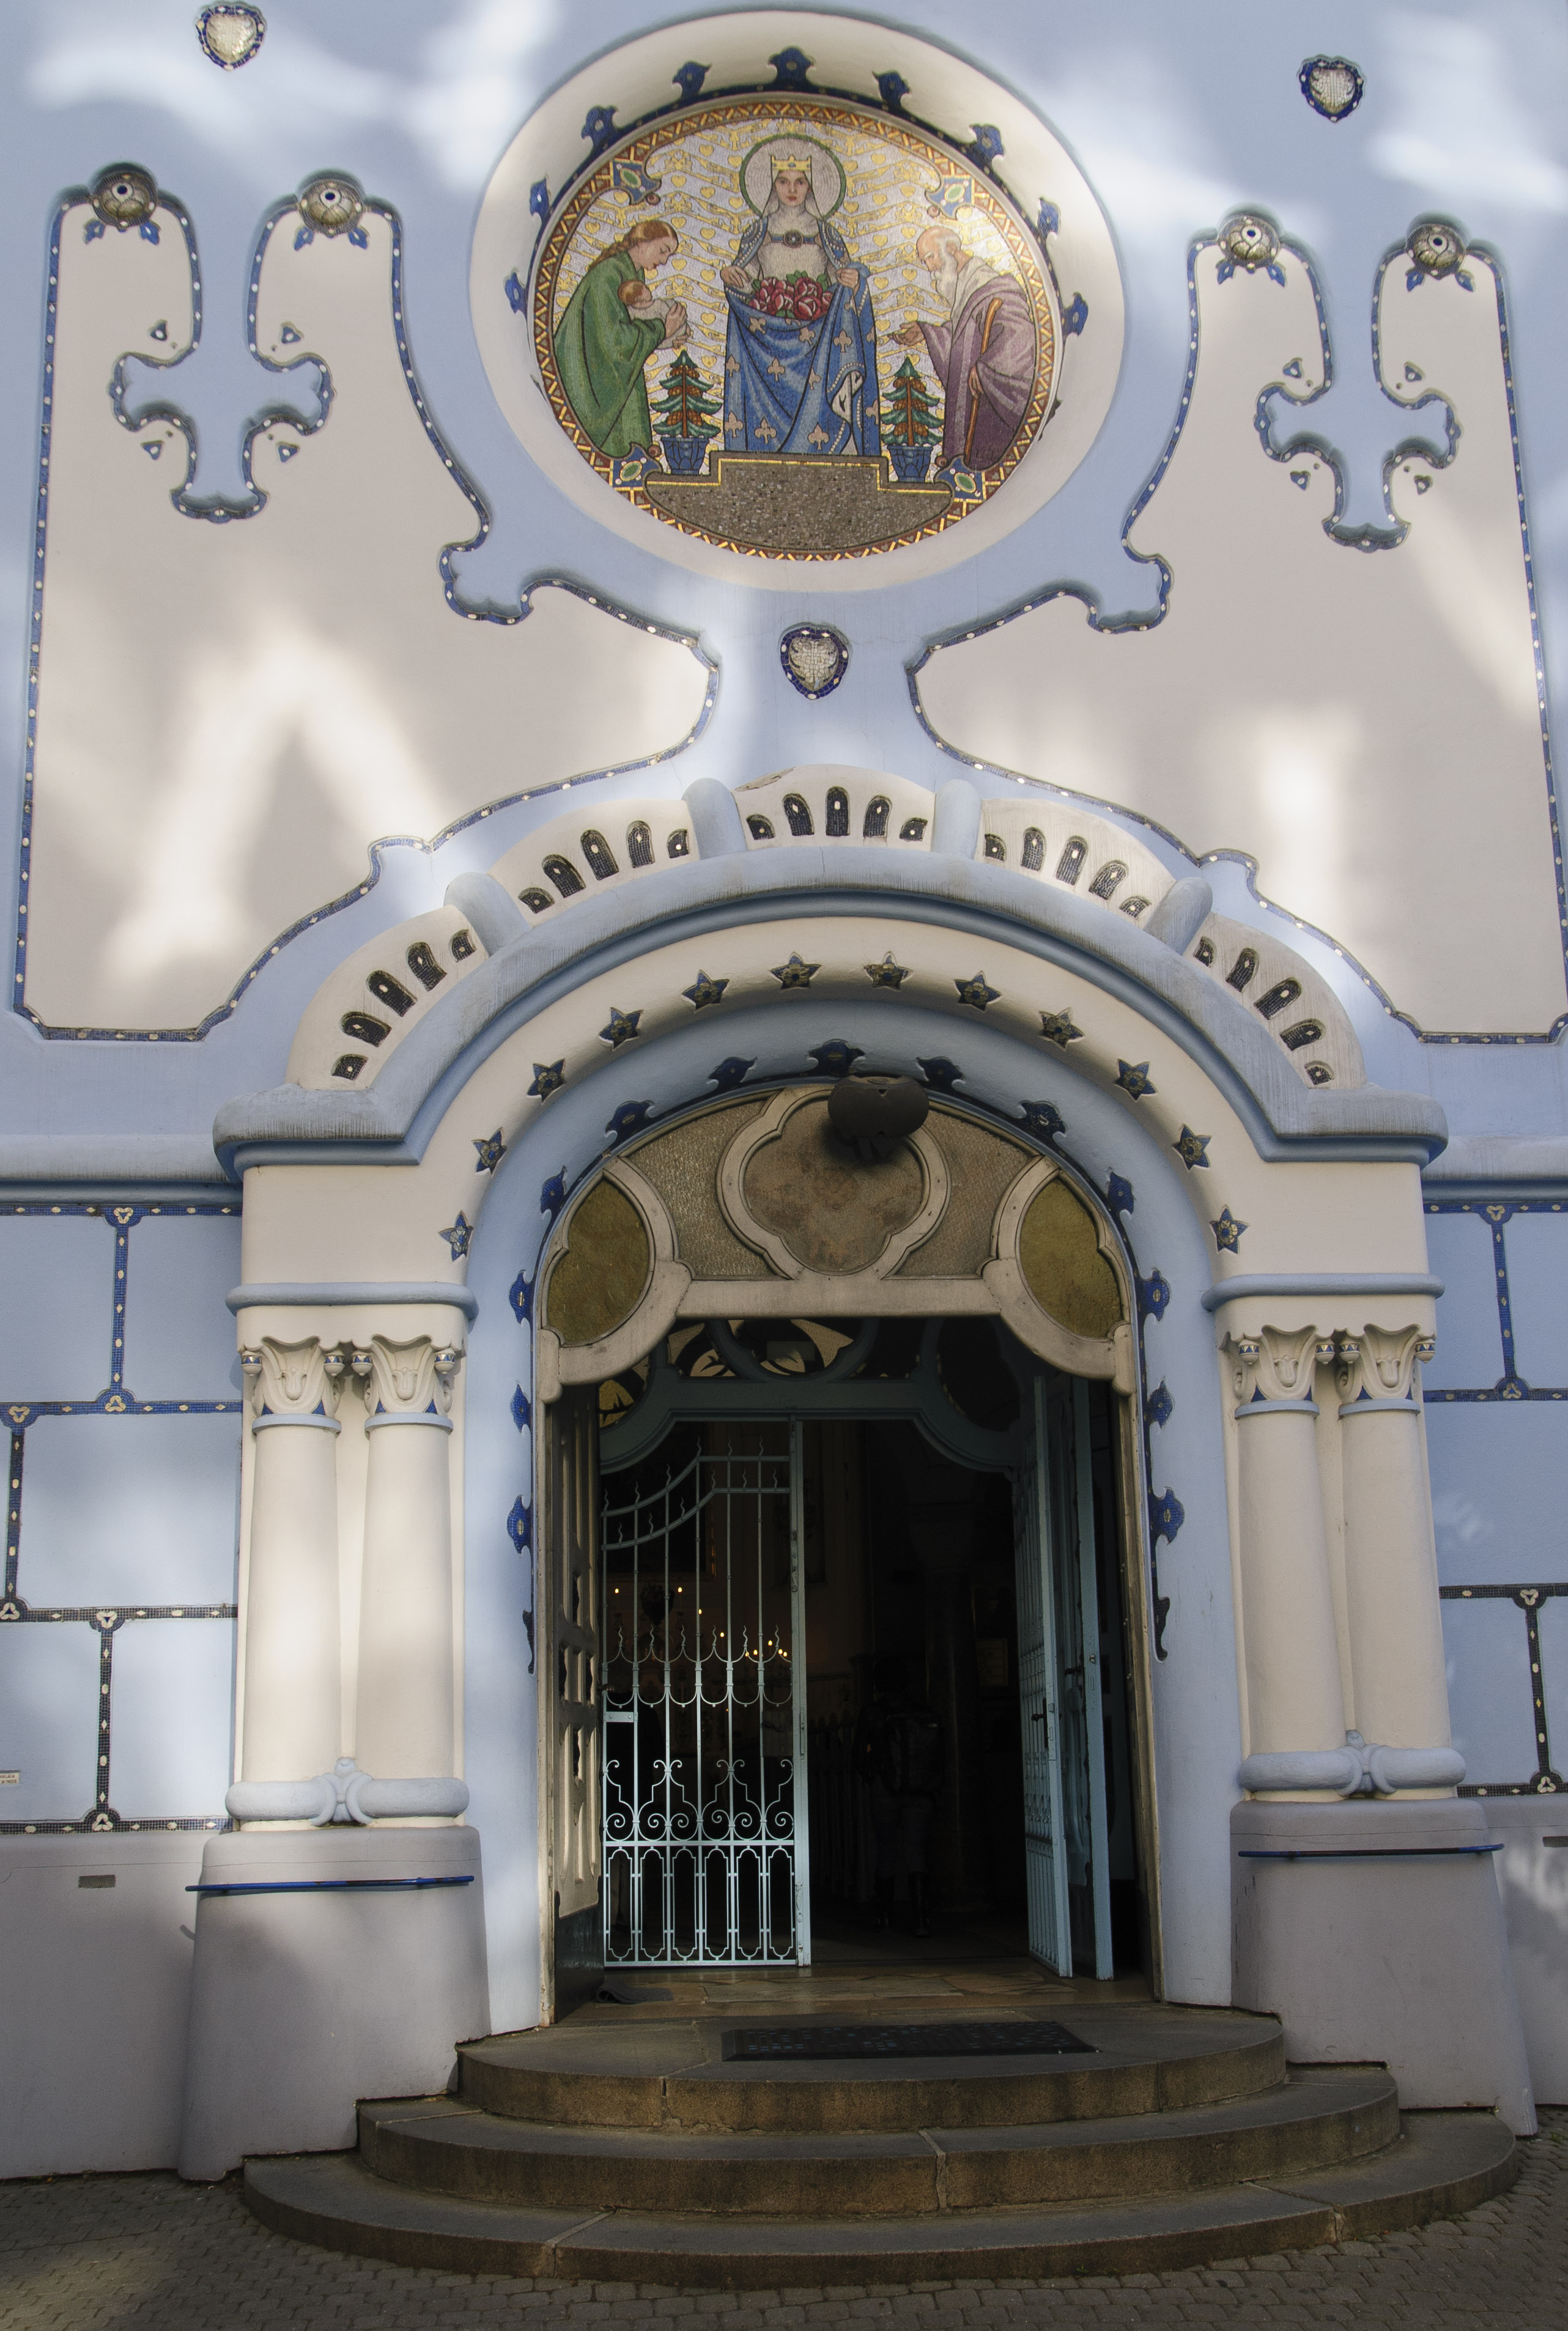
architecture, mansion, building, palace, column, facade, church, cathedral, chapel, nikon, place of worship, monastery, synagogue, d300, bratislava